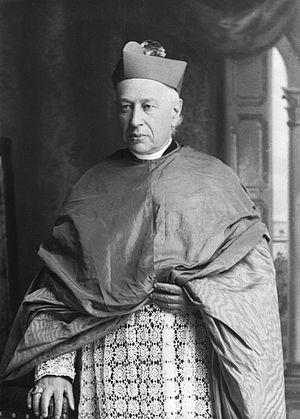
Monseigneur Elzéar-Alexandre Taschereau . - 1886
Les recteurs de l'Université Laval ont dirigé l'administration de l'Université Laval depuis 1852.
La famille Taschereau est une famille française originaire de Touraine. La branche canadienne française débute avec Thomas-Jacques Taschereau, arrivé en Nouvelle-France en 1726. Certains de ses membres se sont illustrés dans les sphères politiques, juridiques et religieuses du Canada.
Elzéar-Alexandre Taschereau, né le 17 février 1820 à Sainte-Marie-de-Beauce et mort le 12 avril 1898 à Québec, est un ecclésiastique canadien. Archevêque de Québec entre 1870 et 1898, il est le premier cardinal né au Canada.
Sainte-Marie, parfois appelée Sainte-Marie-de-Beauce, est une ville du Québec située dans la MRC de La Nouvelle-Beauce, dont elle est la plus grande ville, dans la région de Chaudière-Appalaches. Elle fait partie de la région traditionnelle de la Beauce.